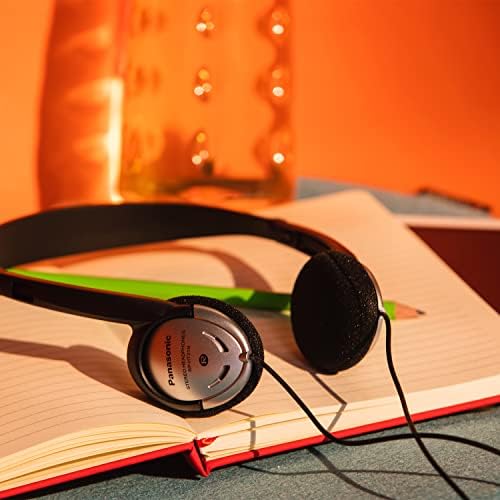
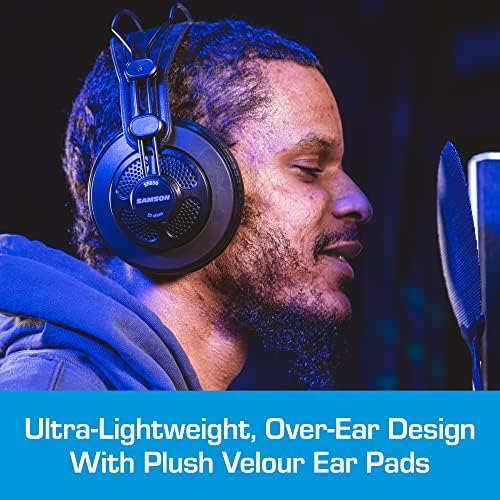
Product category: headphones
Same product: no